Nantes

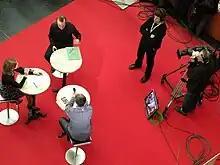
A "France 3 Pays de la Loire" set at La Folle Journée

The University of Nantes was first founded in 1460 by Francis II, Duke of Brittany, but it failed to become a large institution during the Ancien Régime. It disappeared in 1793 with the abolition of French universities. During the 19th century, when many of the former universities reopened, Nantes was neglected and local students had to go to Rennes and Angers. In 1961 the university was finally recreated, but Nantes has not established itself as a large university city. The university had about 30,000 students during the 2013–2014 academic year, and the metropolitan area had a total student population of 53,000. This was lower than in nearby Rennes (64,000), and Nantes is the ninth-largest commune in France in its percentage of students. The university is part of the EPSCP Bretagne-Loire Université, which joins seven universities in western France to improve the region's academic and research potential.